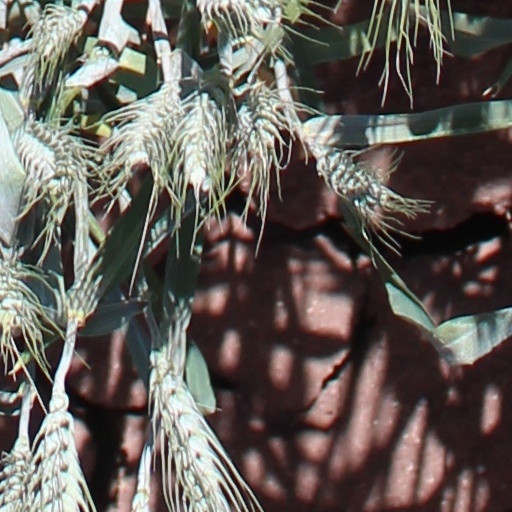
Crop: wheat